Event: Nepal Earthquake
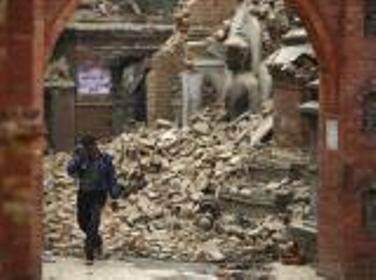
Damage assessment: damage